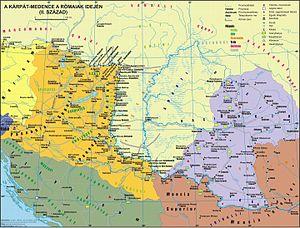
Esztergom, anciennement Strigonie, est une localité hongroise au rang de ville, située dans le comitat de Komárom-Esztergom, à la frontière entre la Slovaquie et la Hongrie. Capitale de la Hongrie du Xᵉ au XIIIᵉ siècle, la ville a joué un rôle très important dans l'histoire du pays. La cathédrale Saint-Adalbert, qui domine le Danube, est la plus grande basilique d'Europe centrale.